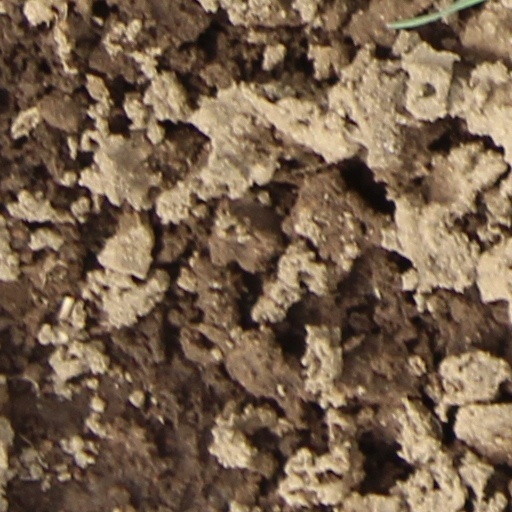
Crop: wheat